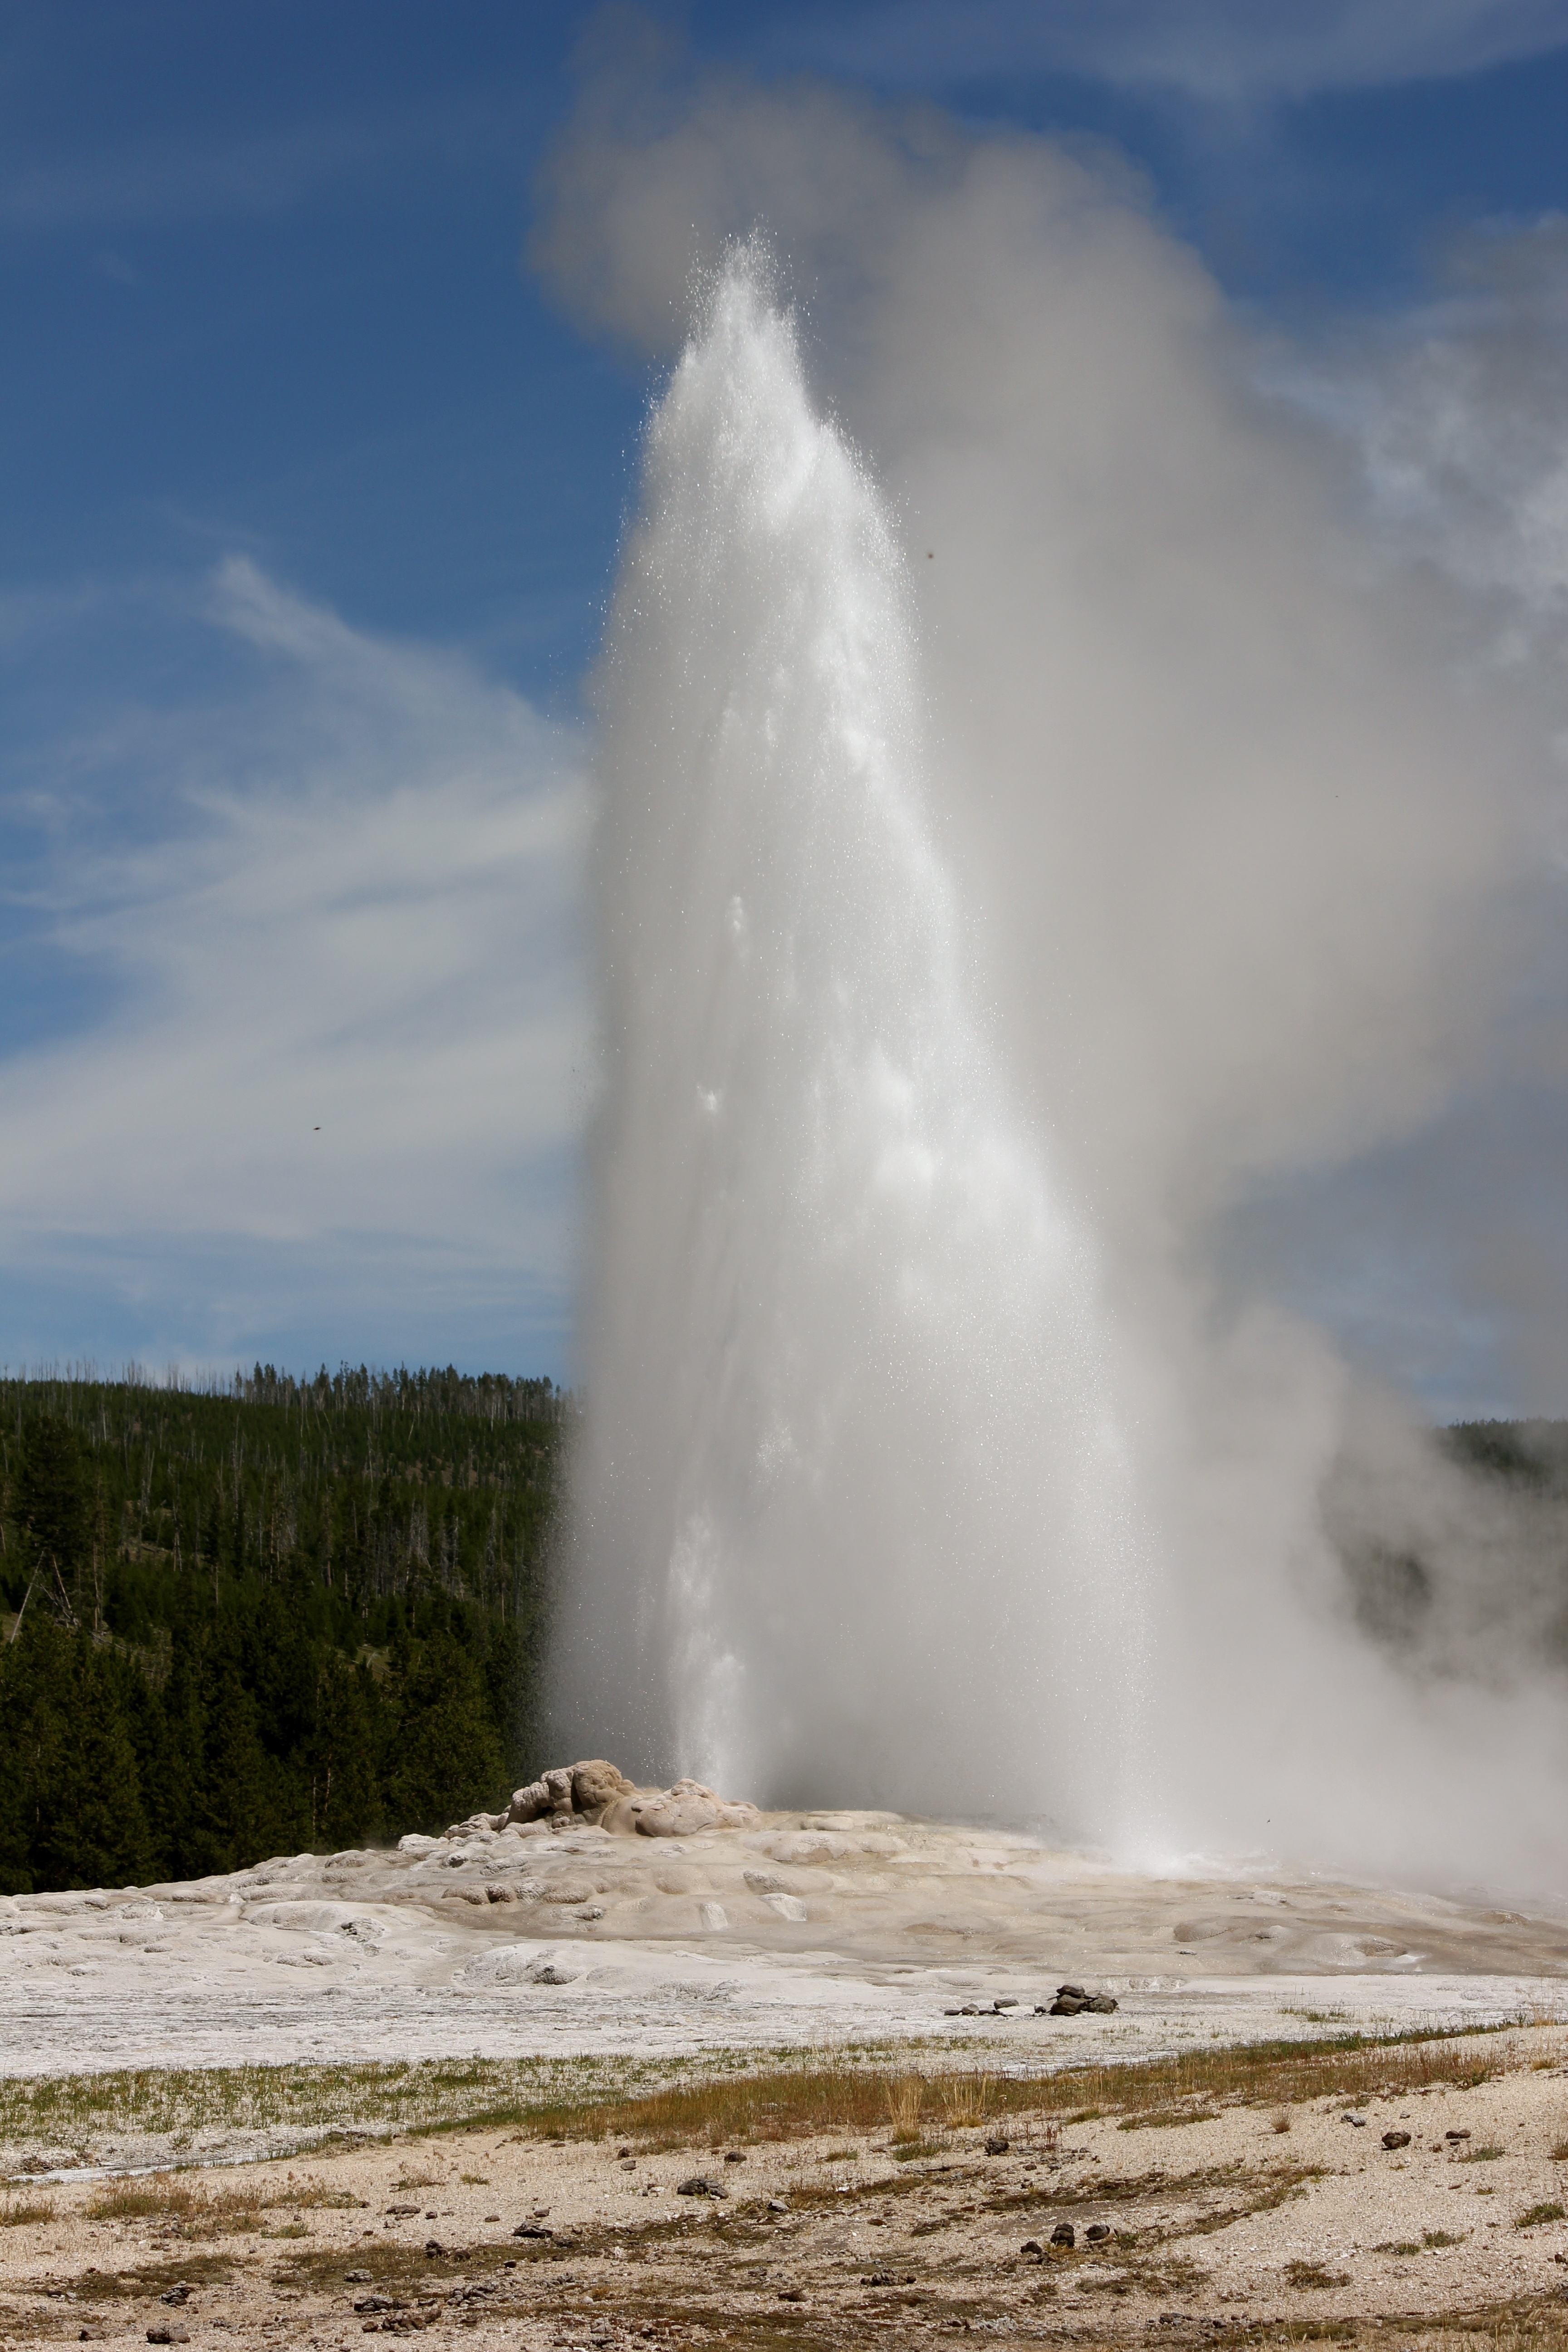
sea, nature, spring, bubble, body of water, yellowstone, geyser, sulfur, swell, landform, volcanism, boiling water, geographical feature, wind wave